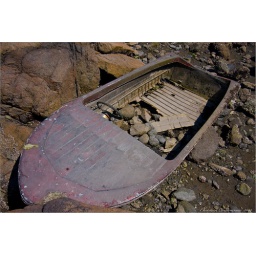
Found this smashed up boat on the beach in Saanich. Can't remember the name, just some small public access beach.